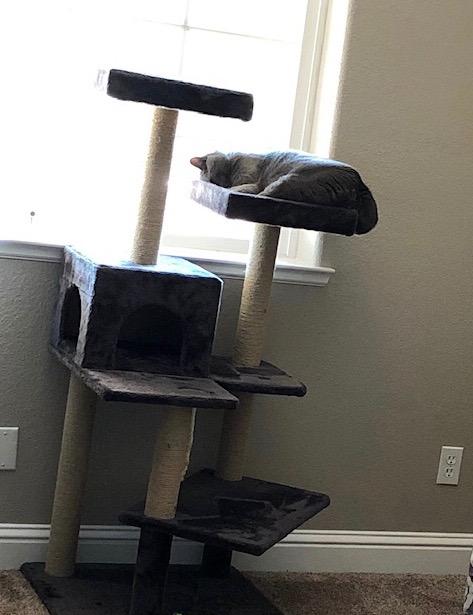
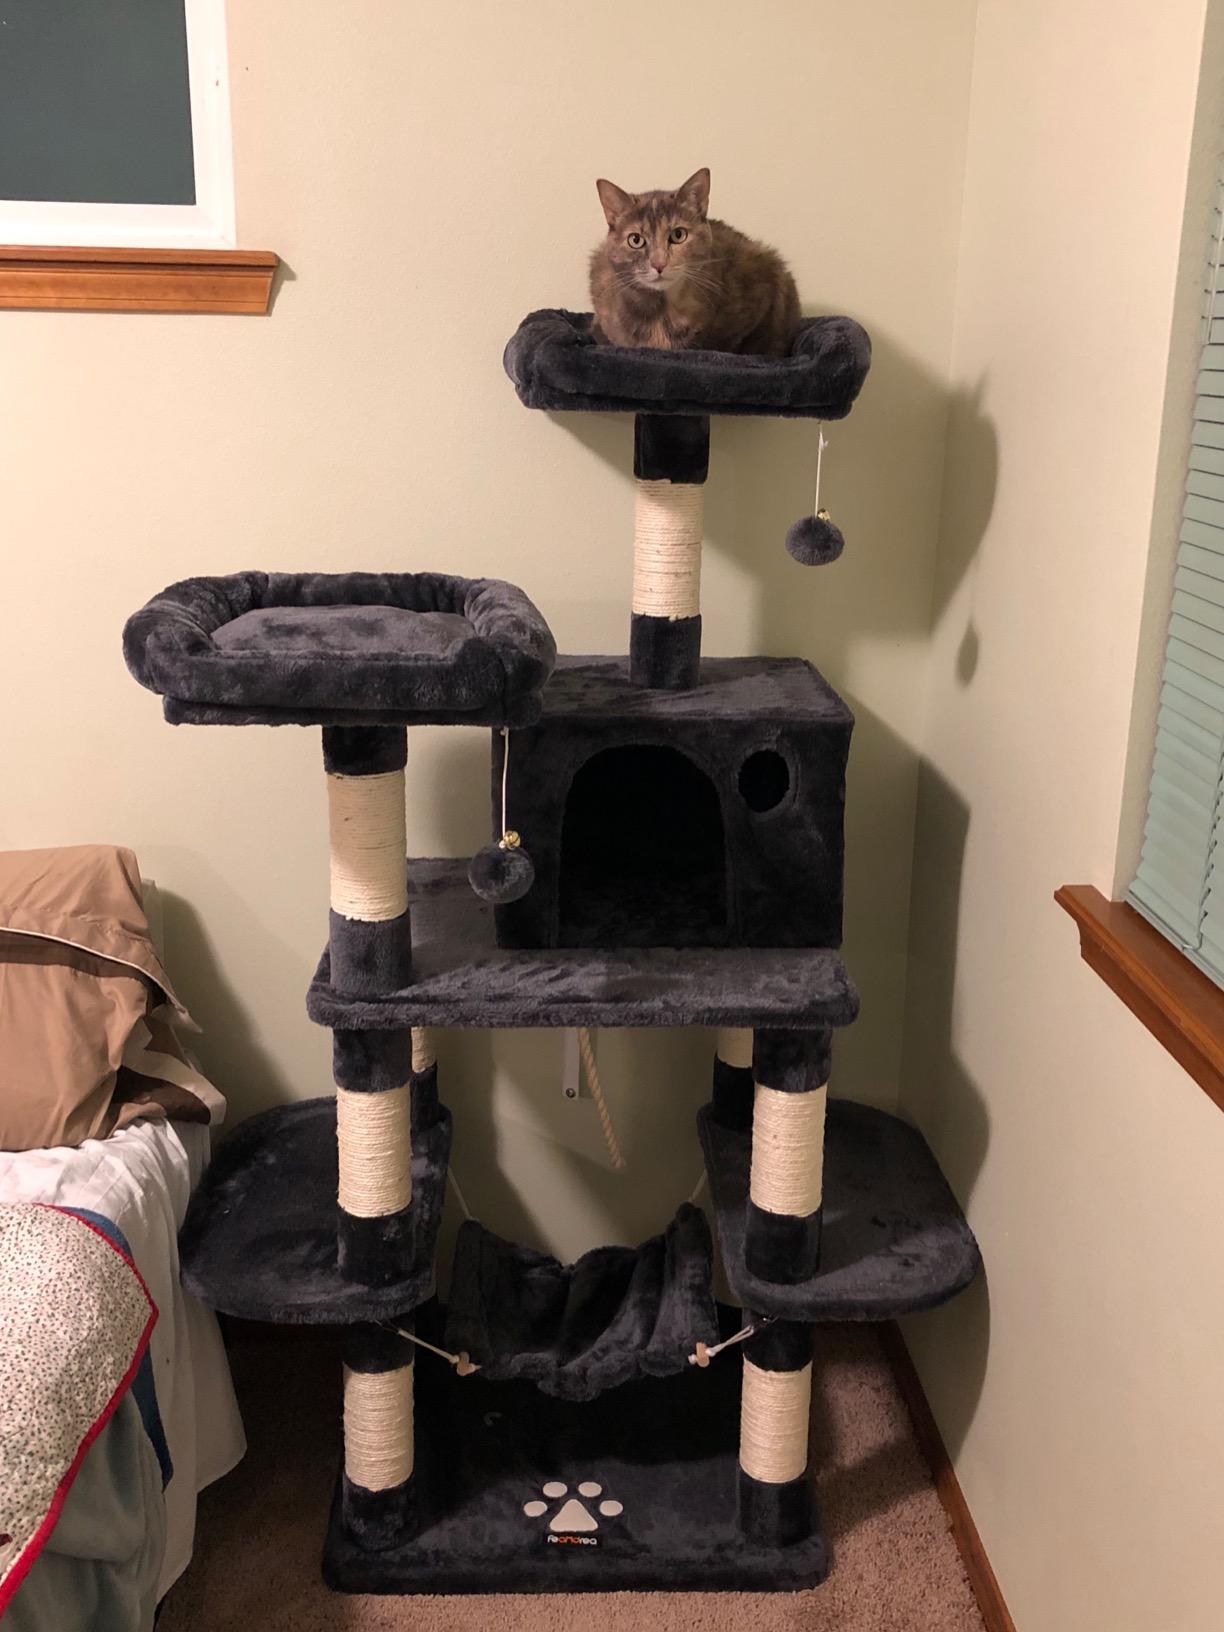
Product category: items_cat tree
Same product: no